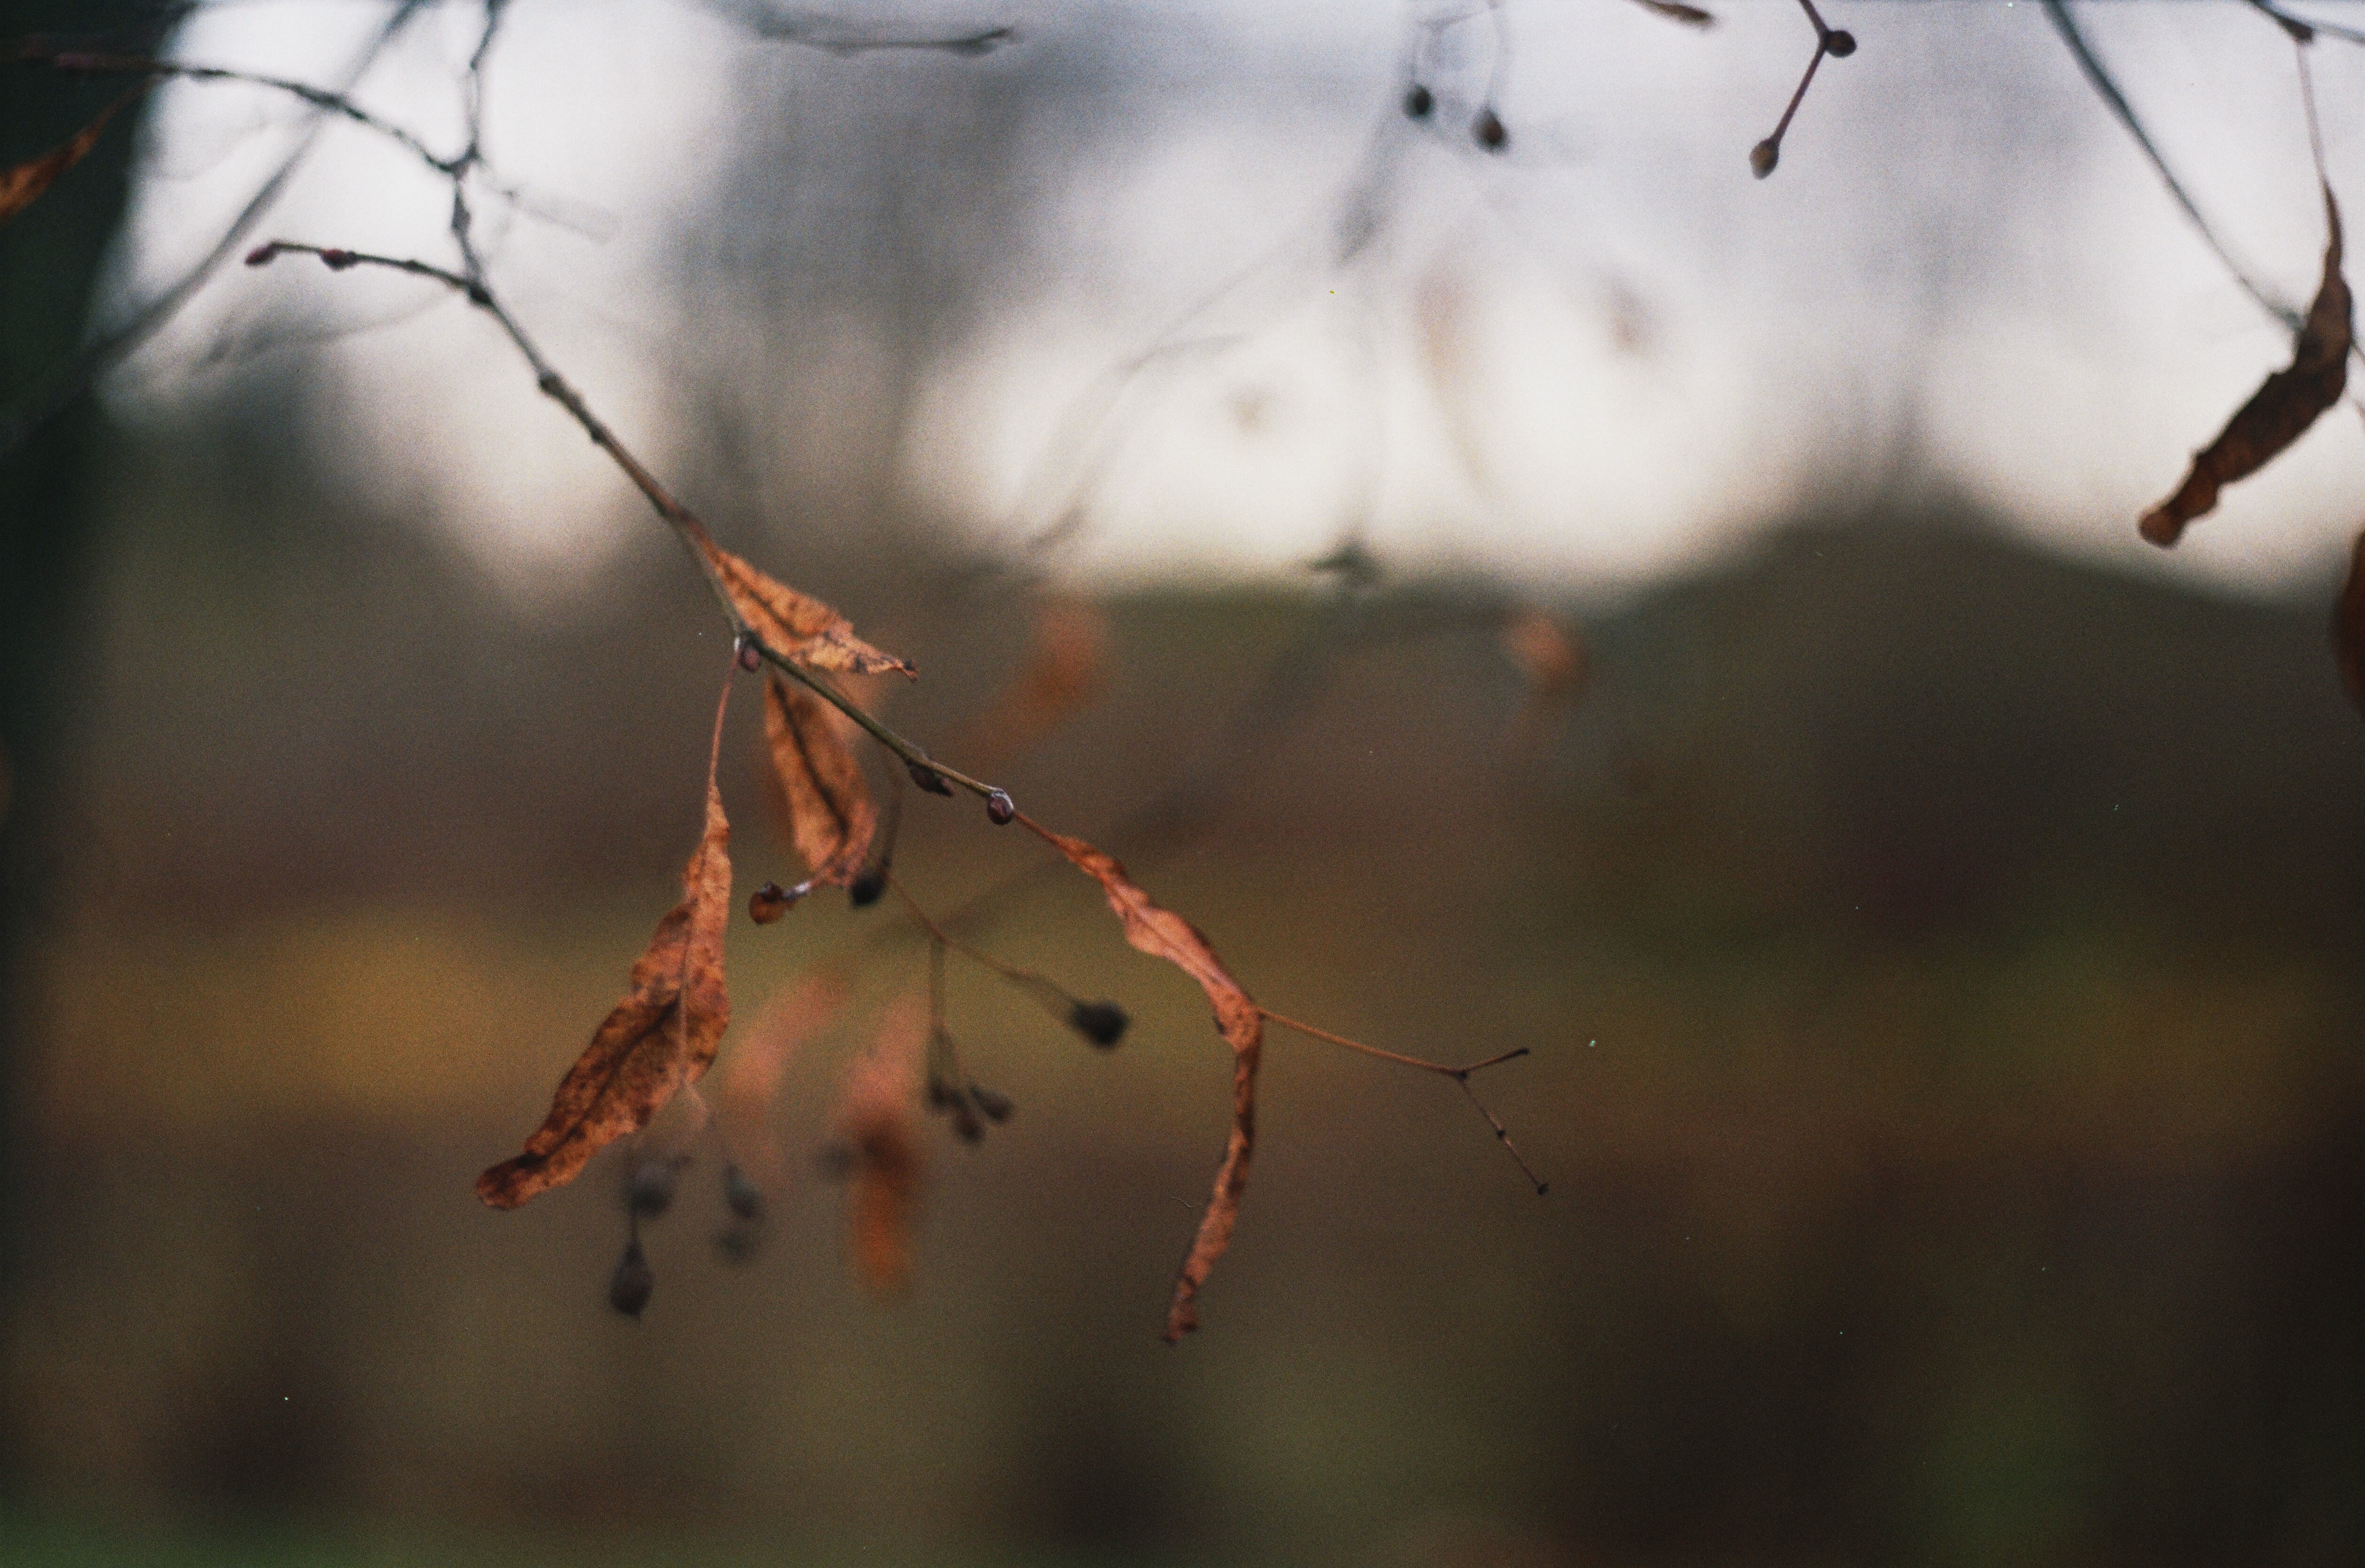
tree, nature, branch, plant, sunlight, morning, leaf, flower, reflection, autumn, flora, season, twig, close up, macro photography, atmospheric phenomenon, plant stem